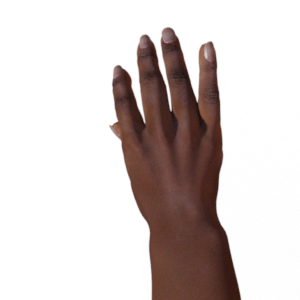
Label: paper